Medicine in the American Civil War

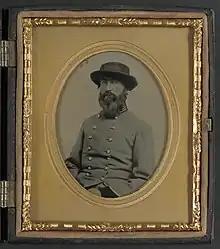
Captain in Confederate uniform with black cuffs indicating surgeon. From the Library of Congress Prints and Photographs division, Liljenquist Family Collection of Civil War Photographs

Union medical care improved dramatically during 1862. By the end of the year each regiment was being regularly supplied with a standard set of medical supplies included medical books, supplies of medicine, small hospital furniture like bedpans, containers for mixing medicines, spoons, vials, bedding, lanterns, and numerous other implements. A new layer of medical treatment was added in January 1863. A division level hospital was established under the command of a Surgeon-in-Chief. The new divisional hospitals took over the role of the brigade hospitals as a rendezvous point for transports to the general hospitals. The wagons transported the wounded to nearby railroad depots where they could be quickly transported to the general hospitals at the military supply hubs. The divisional hospitals were given large staffs, nurses, cooks, several doctors, and large tents to accommodate up to one hundred soldiers each. The new division hospitals began keeping detailed medical records of patients. The divisional hospitals were established at a safe distance from battlefields where patients could be safely helped after transport from the regimental or brigade hospitals.